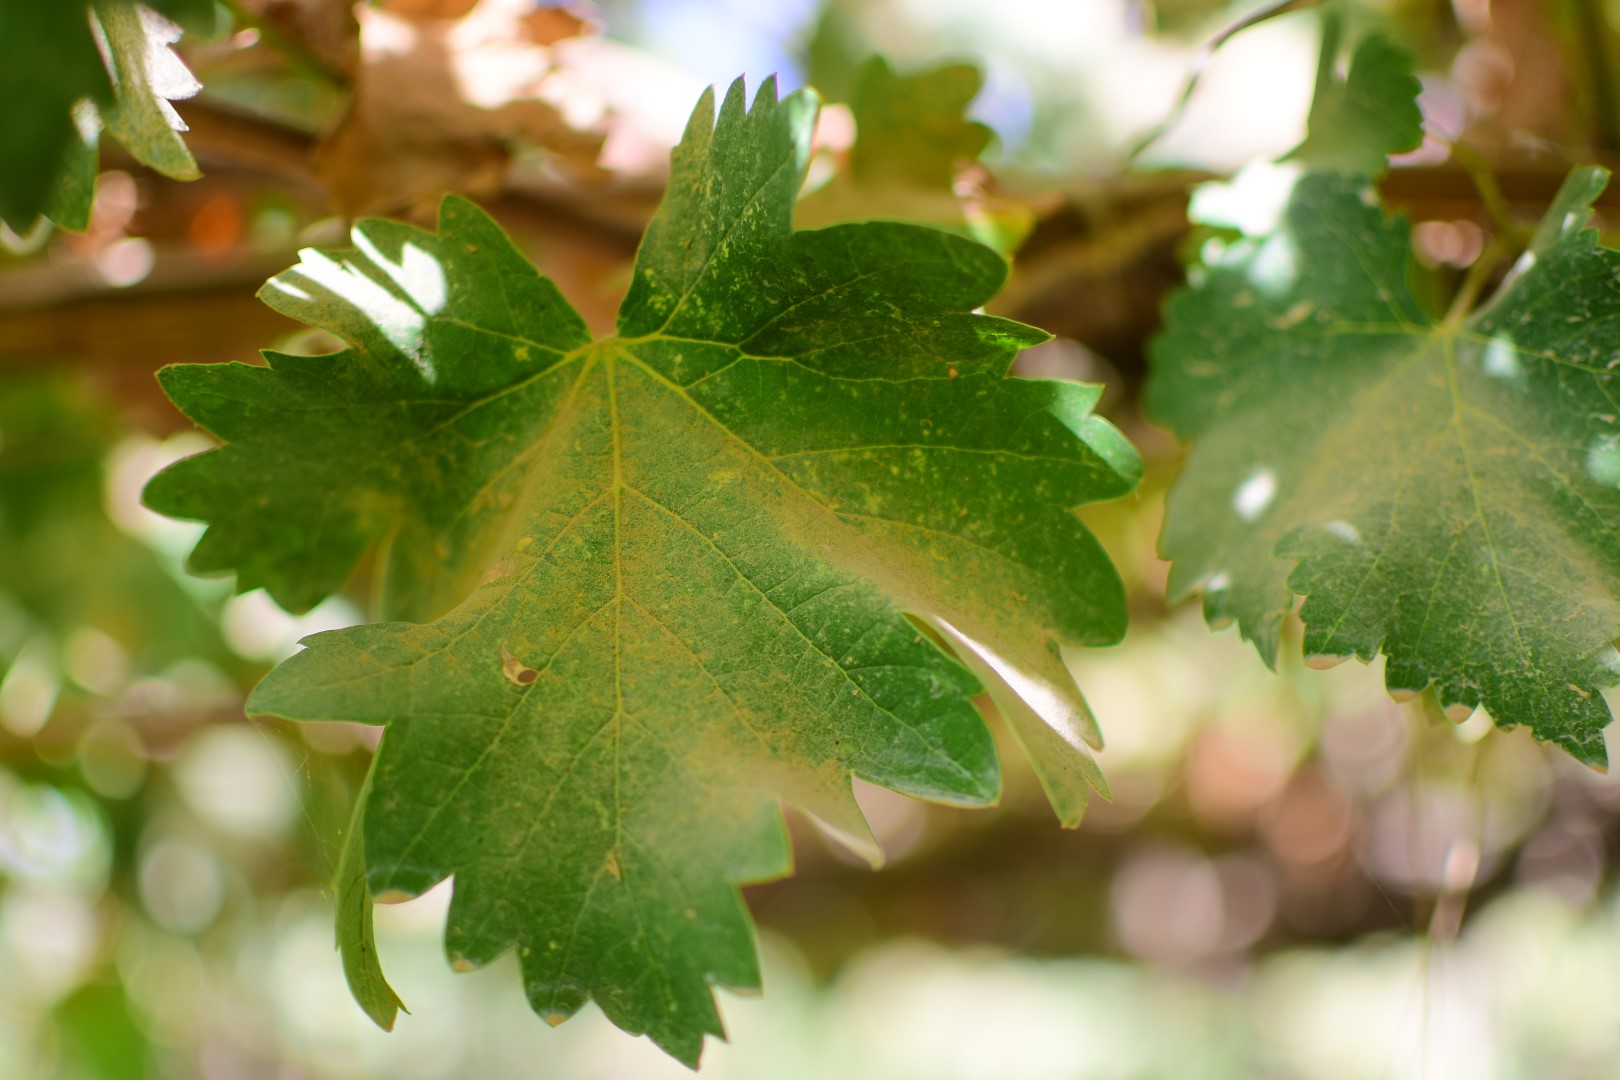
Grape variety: Shdah